Botterens

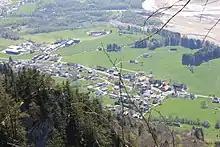
Botterens

Botterens (locally ) is a municipality in the district of Gruyère in the canton of Fribourg in Switzerland.